USCGC Washington

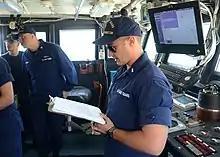
Bridge of the "Washington" off Palau in October 2019.

The Island-class patrol boats have maximum sustained speeds of . It is fitted with one machine gun and two M60 light machine guns; it may also be fitted with two Browning .50 caliber machine guns. It is fitted with satellite navigation systems, collision avoidance systems, surface radar, and a Loran C system. It has a range of and an endurance of five days. Its complement is sixteen (two officers and fourteen crew members). Island-class patrol boats are based on Vosper Thornycroft patrol boats and have similar dimensions.